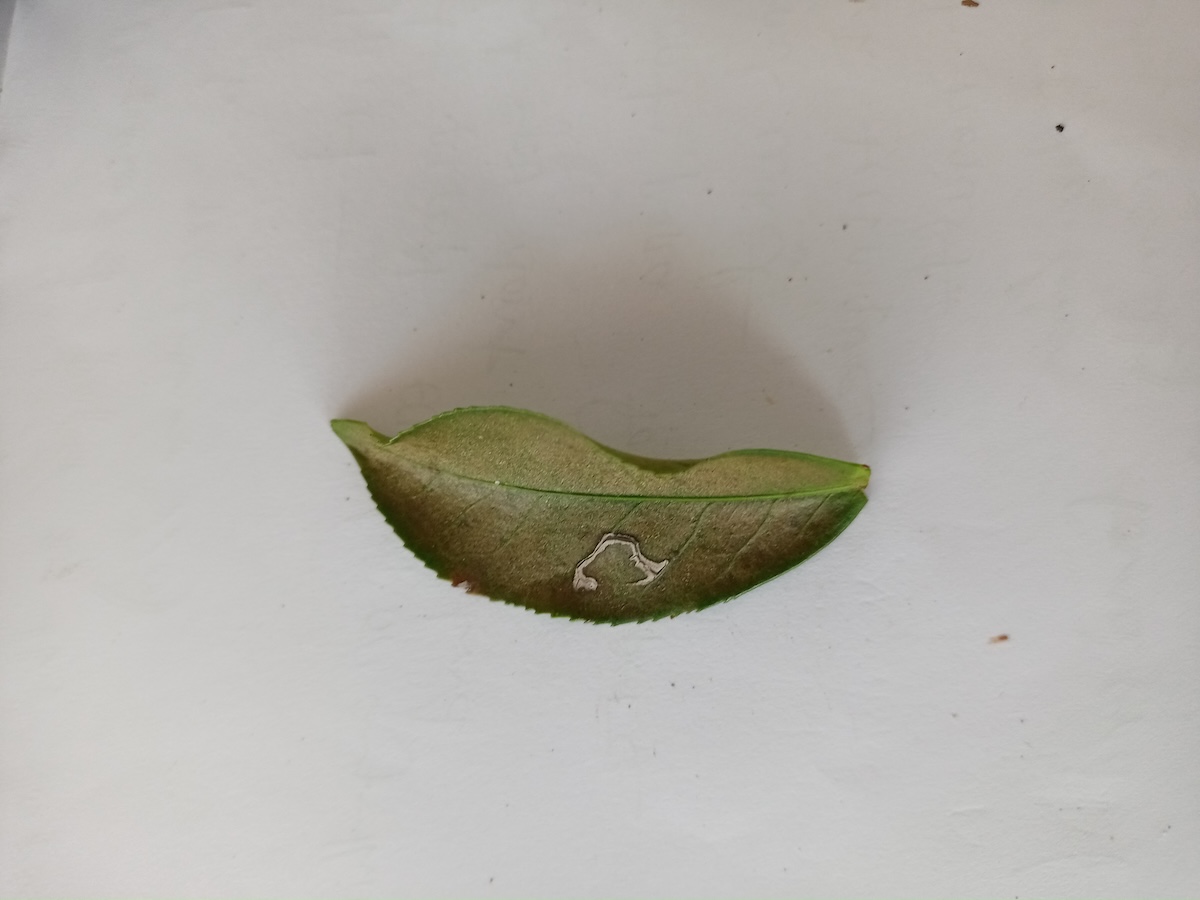
Label: Red spider